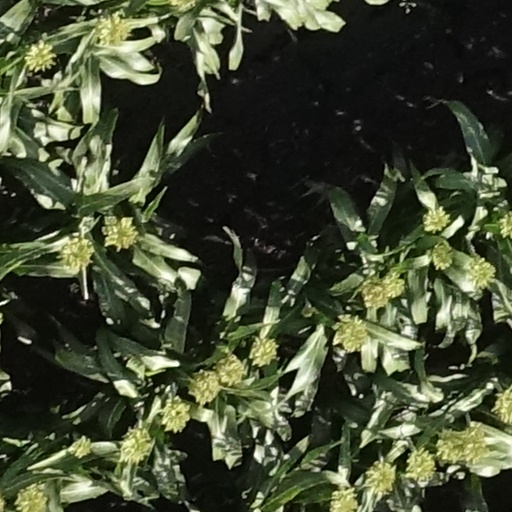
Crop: sorghum